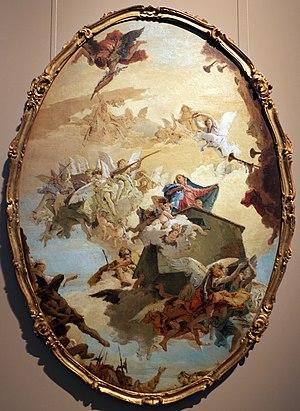
Cette page fournit une liste chronologique de peintures du vénitien Giambattista Tiepolo.